Studentenverbindung

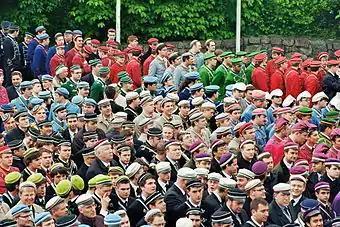
Meeting of corps-students (2010)

' or ', often referred to as , is the umbrella term for many different kinds of fraternity-type associations in German-speaking countries, including Corps, , , , and Catholic fraternities. Worldwide, there are over 1,600 , about a thousand in Germany, with a total of over 190,000 members. These fraternities are organized by umbrella groups. In them, students spend their university years in an organized community, whose members stay connected even after graduation. A goal of this lifelong bond is to create contacts and friendships over many generations and to facilitate networking. The is very important for the longevity of these networks.